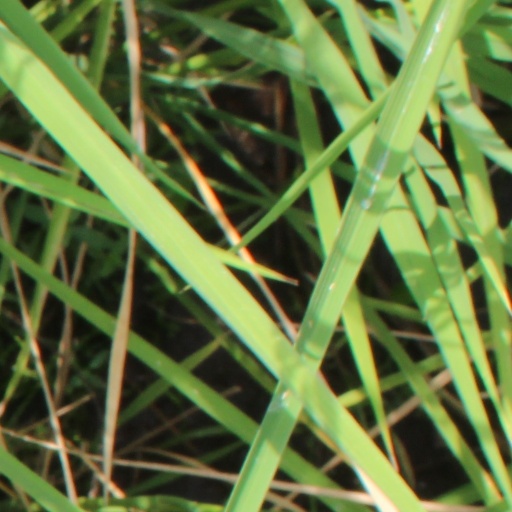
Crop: rice